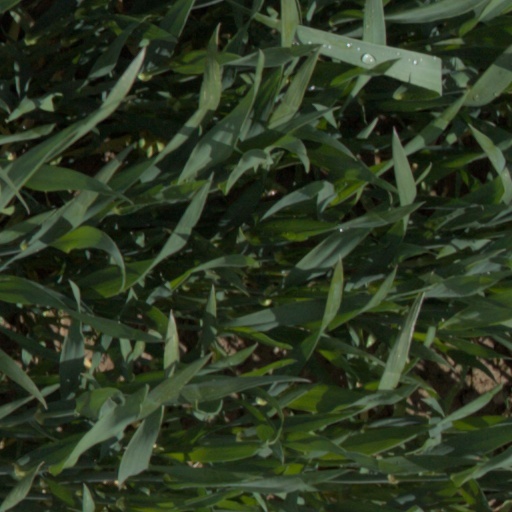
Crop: wheat